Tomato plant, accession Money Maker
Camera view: tilt-top (135 deg); turntable rotation: 60 degrees
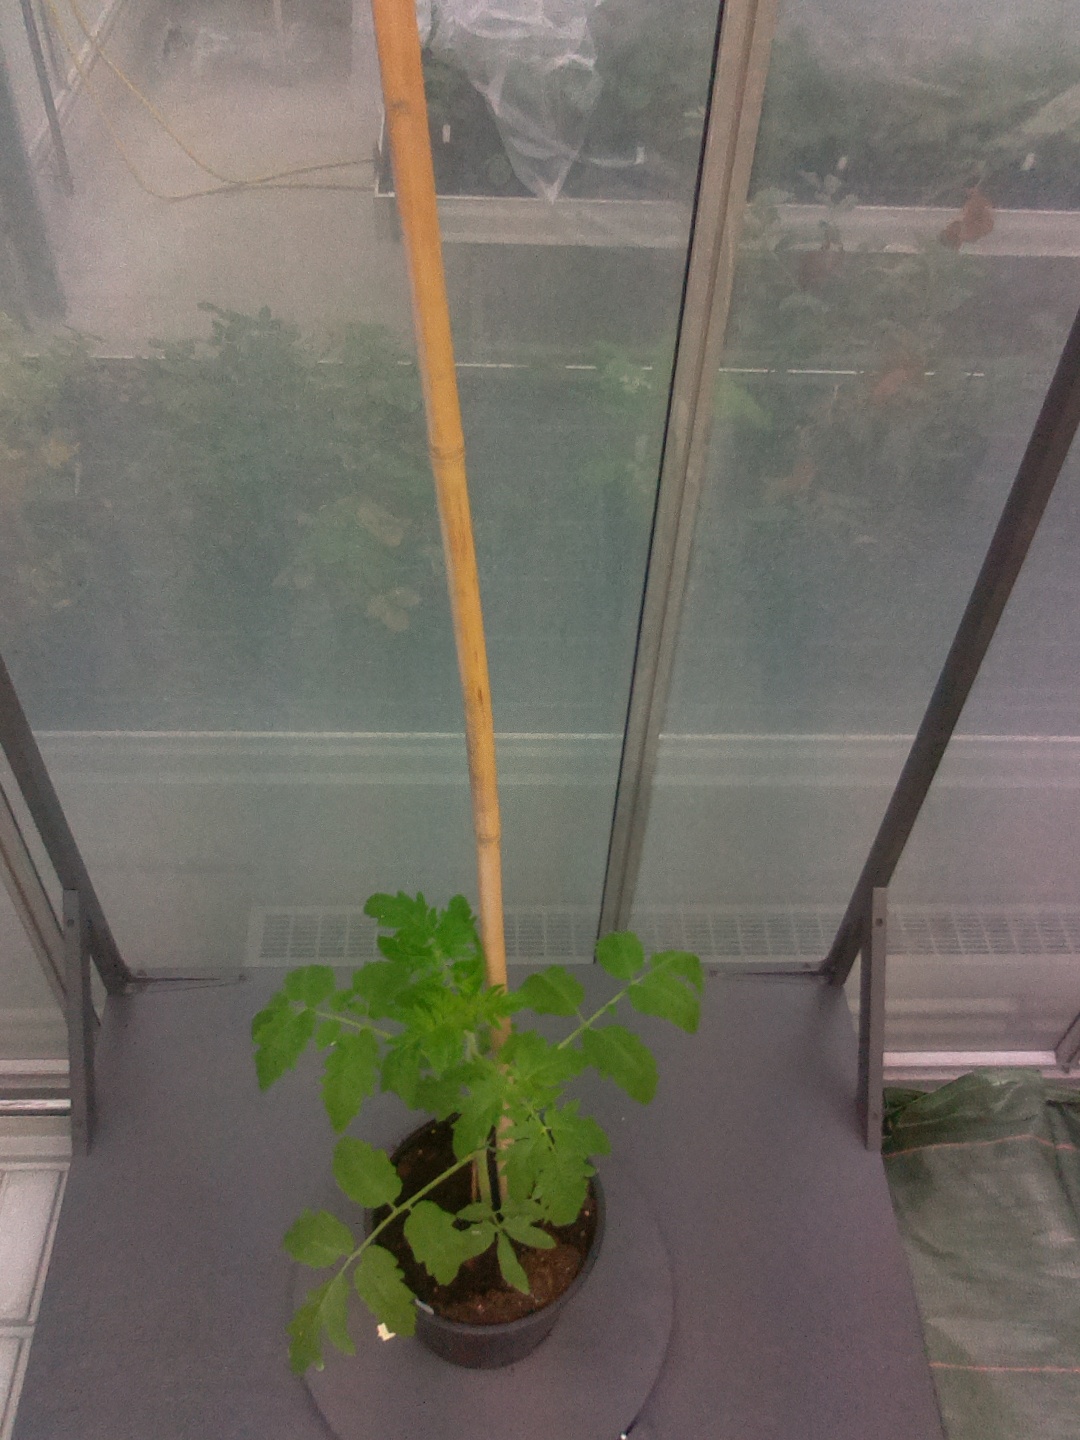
BBCH growth stage 13: 6 of true leaves visible